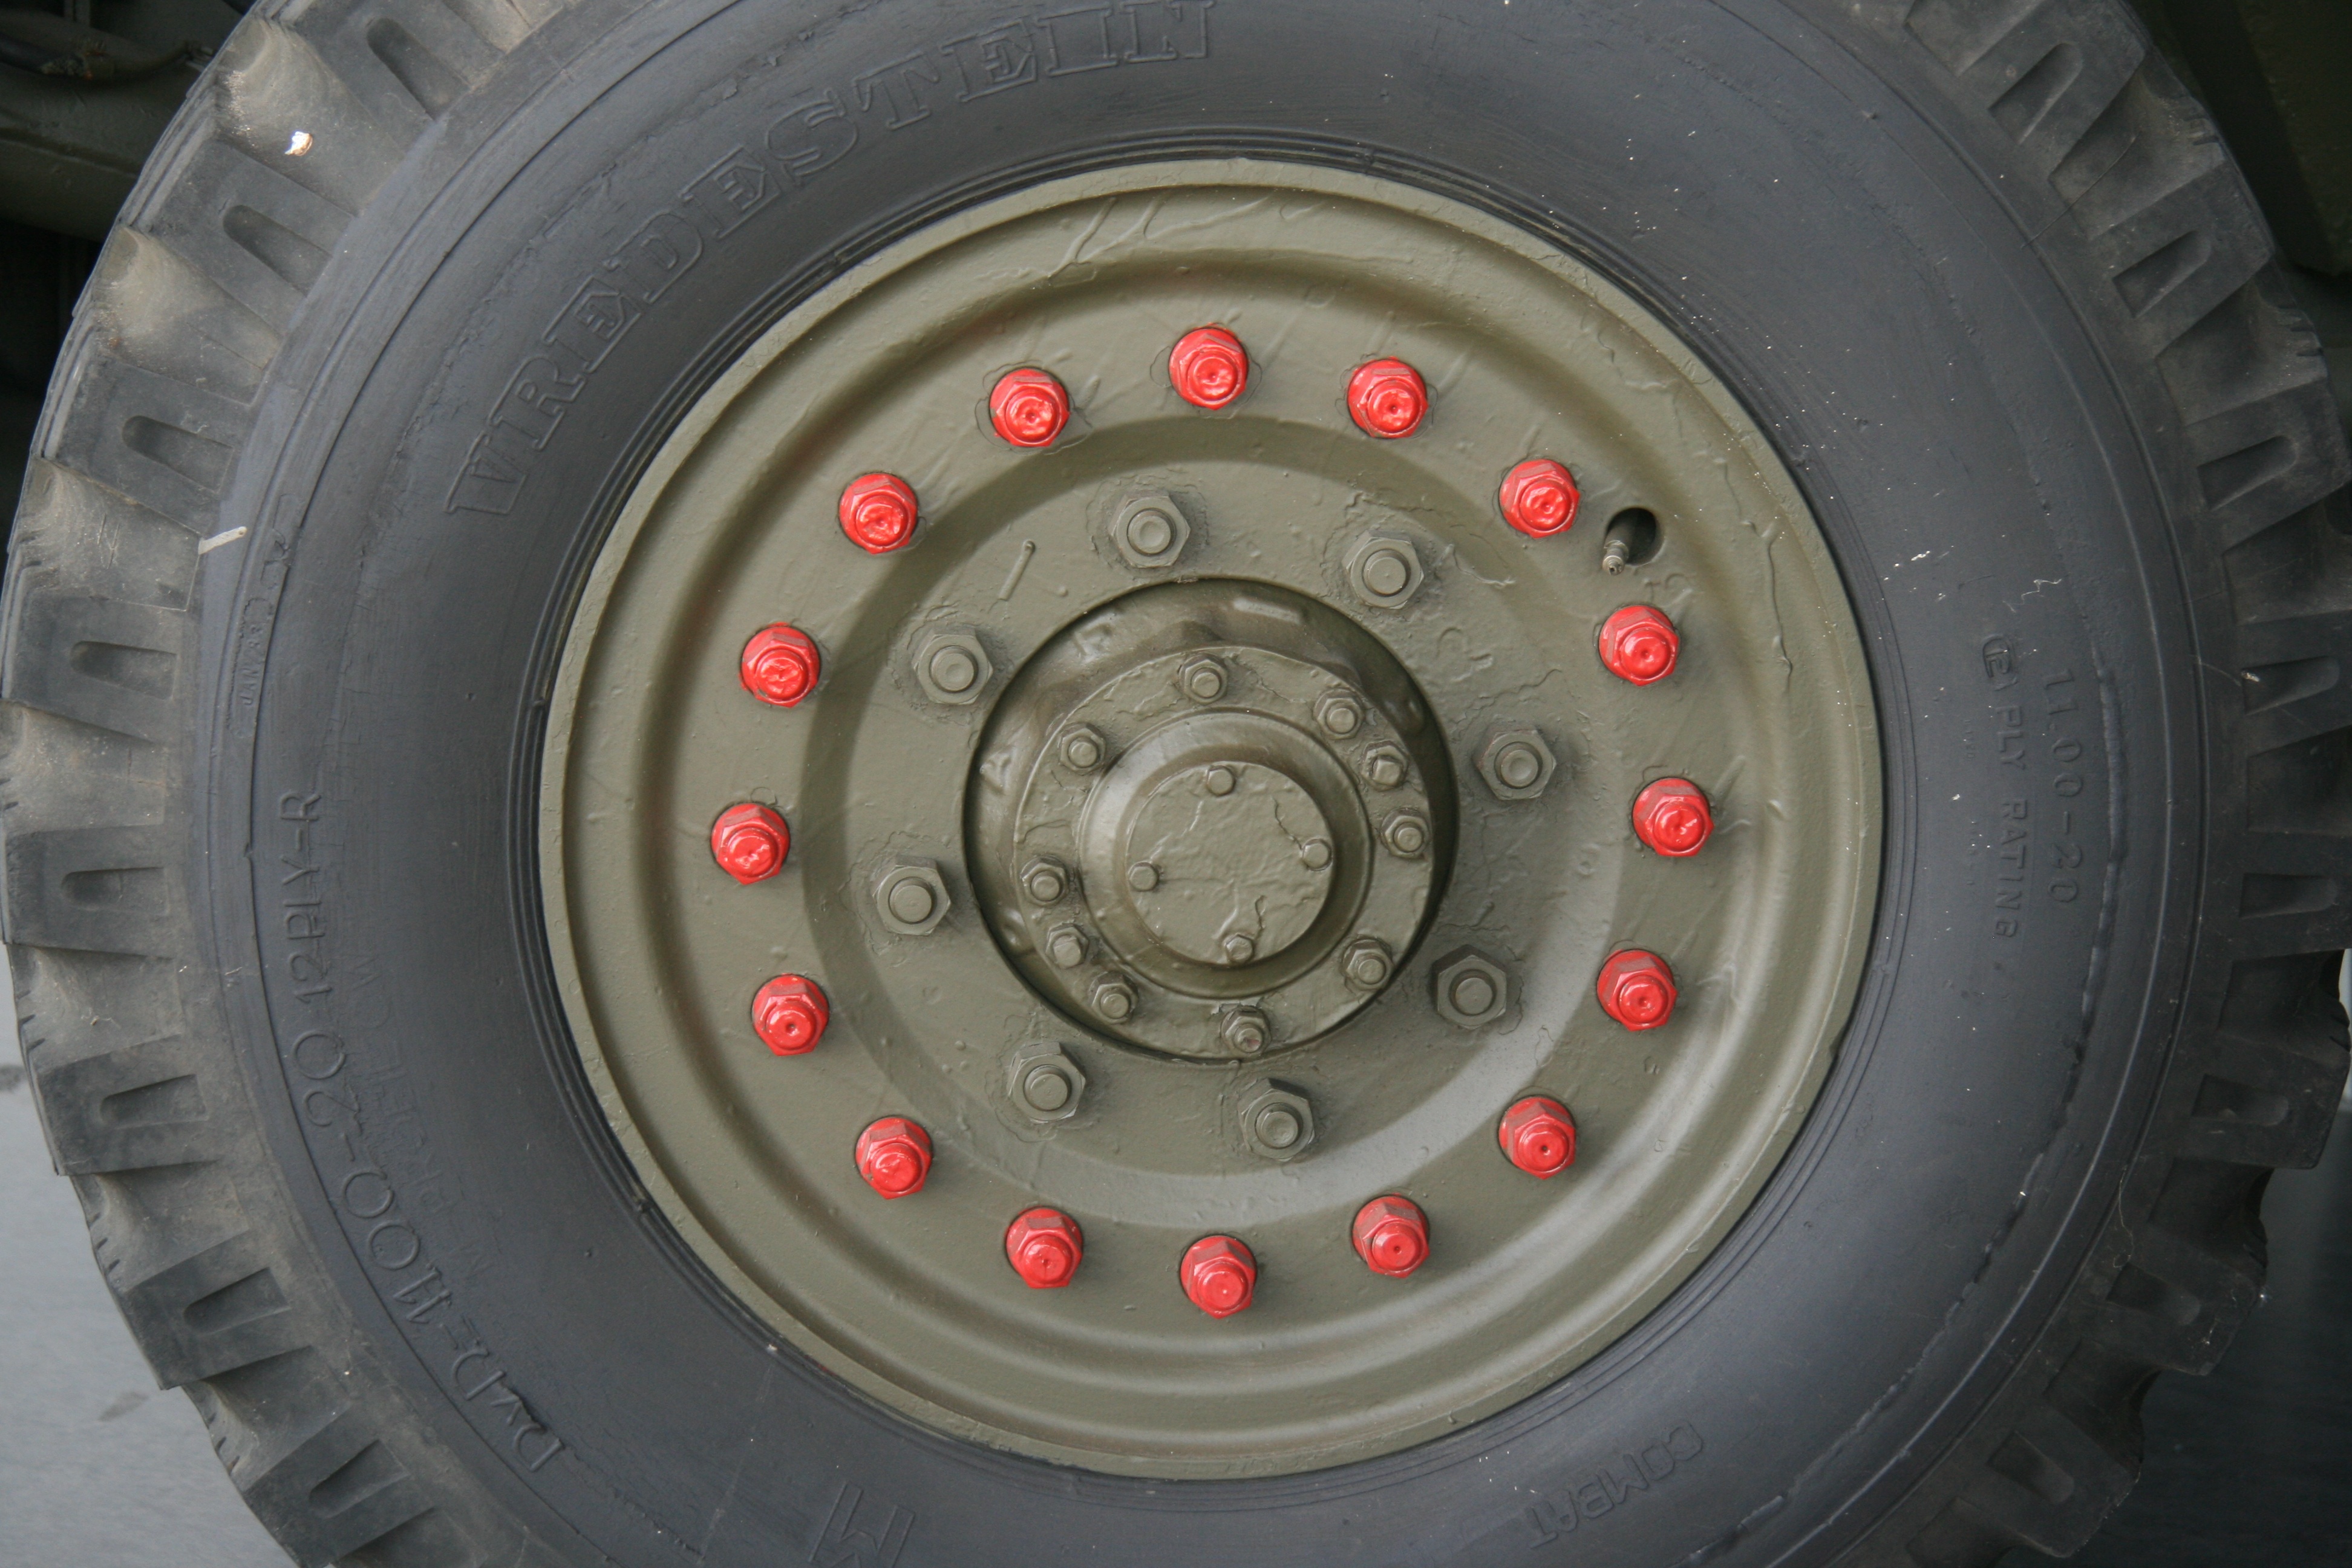
car, wheel, transport, vehicle, tire, bumper, rim, hubcap, around, city car, auto part, automobile make, automotive exterior, compact car, automotive tire